Shoshone National Forest

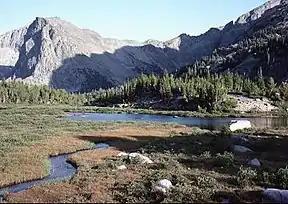
Popo Agie Wilderness

The forest contains four areas of pristine wilderness that have remained largely untouched by human activities such as mining, logging, and road and building construction. The four regions include the North Absaroka, Washakie, Fitzpatrick and Popo Agie Wildernesses. Additionally, a small portion of the Absaroka-Beartooth Wilderness extends into the extreme northwestern part of the forest, along the Montana border. In Shoshone National Forest, , constituting 56 percent of the forest is designated wilderness. The wilderness designation provides a much higher level of land protection and prohibits any alterations by man to the resource.